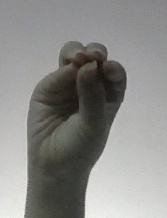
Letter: ha